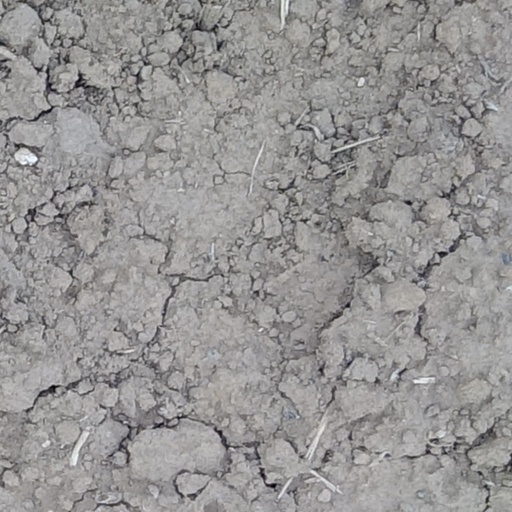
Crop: wheat